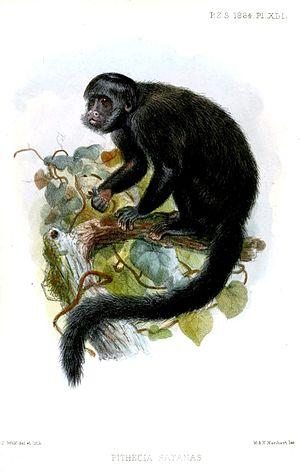
Les sakis à barbe ou sakis barbus forment un genre de singes du Nouveau Monde de la famille des Pitheciidae. Avec les sakis moine et les ouakaris, ils constituent la sous-famille des Pitheciinae.